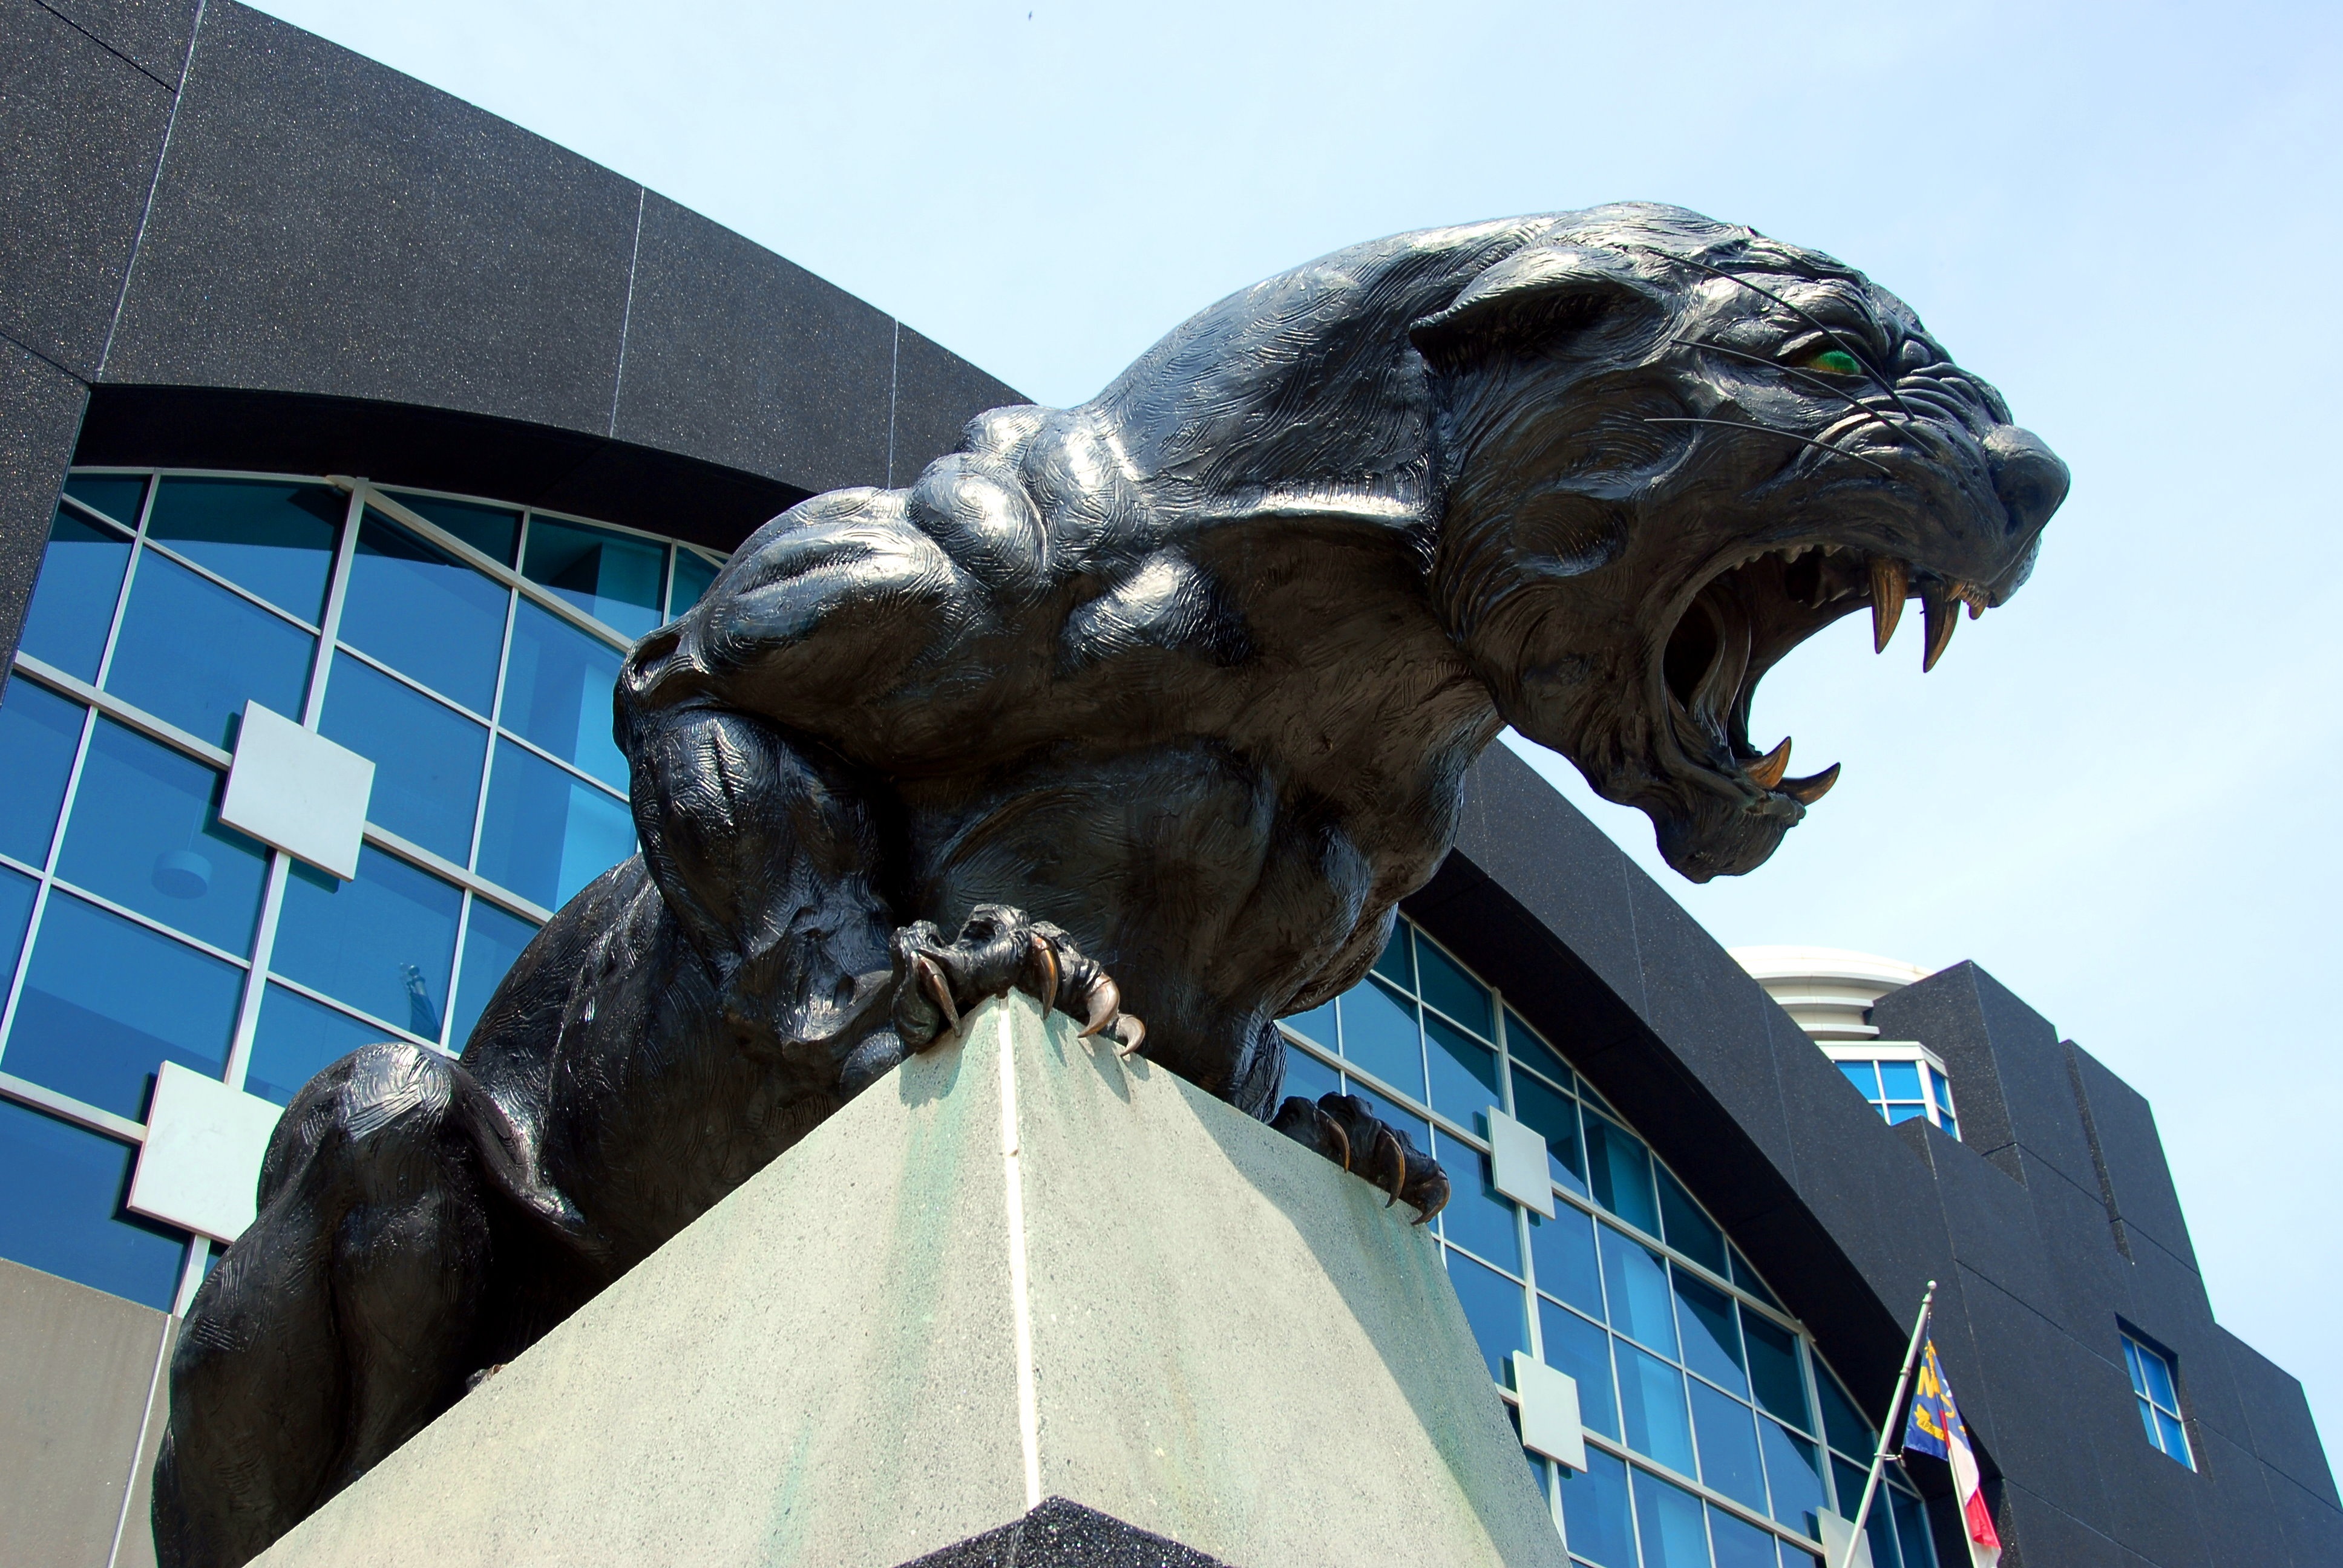
sport, field, game, play, monument, statue, symbol, professional, football, stadium, competition, sculpture, art, american, team, american football, carolina, nfl, league, football team, american football stadium, charleston, panther sculpture